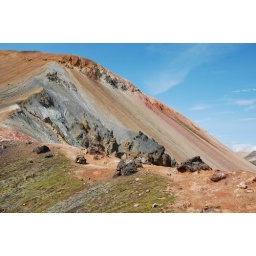
The most colorful mountain in Iceland.